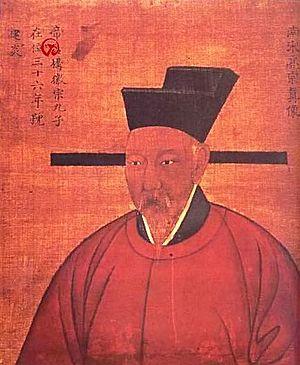
Les guerres entre les dynasties Jin et Song sont une série de conflits qui opposent les Jürchens de la dynastie Jin aux chinois de la dynastie Song. En 1115, les Jürchens se rebellent contre leurs souverains, les Khitans de la dynastie Liao et proclament le début de la dynastie Jin. Très vite, ils s'allient avec les Song, qui sont des ennemis des Liao depuis des décennies. D'après les termes de l'alliance, les Jin doivent rendre aux Song des territoires du nord de la Chine que les Liao contrôlent depuis 938. Cependant, la défaite rapide des Jurchens combinée avec les échecs militaires des Song font que les Jin sont, finalement, réticents à céder ces territoires. À la suite de l’échec des négociations, les relations entre les deux dynasties se tendent et en novembre 1125, les Jurchens attaquent les Song en envoyant une armée marcher sur Taiyuan et une autre sur Kaifeng, la capitale des Song.
La dynastie Song de Chine est une dynastie régnante qui contrôle la Chine historique et le Sud de la Chine du milieu du Xᵉ siècle jusqu’au dernier quart du XIIIᵉ siècle. Cette dynastie marque un tournant important dans le domaine des innovations en science et technologie de la Chine ancienne, avec l'émergence de figures intellectuelles éminentes comme Shen Kuo et Su Song et l'utilisation révolutionnaire de la poudre à canon dans les armes.